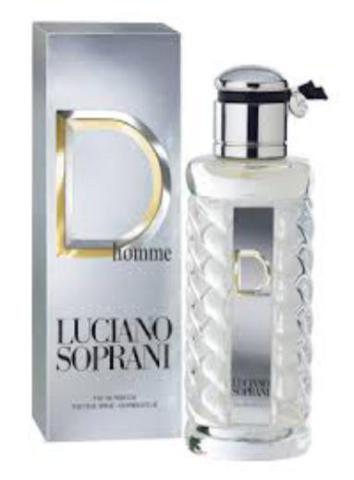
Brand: luciano soprani
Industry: Clothes